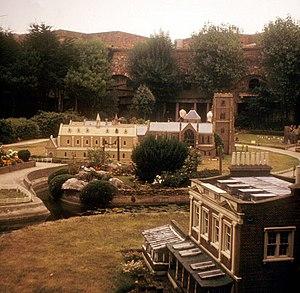
Un parc de miniatures, aussi improprement appelé parc miniature, est un type de parc de loisirs spécialisé dans lequel sont présentés des reproductions miniatures. Ces parcs peuvent contenir, selon leurs thèmes, des maquettes représentant des villes entières, des quartiers ou des monuments bien précis.